North Bondi

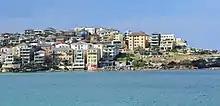
Residential development in North Bondi

Tram services to North Bondi from the CBD operated from either Circular Quay (via Bridge and Elizabeth streets) or Railway Square (via Elizabeth and Liverpool streets), to Oxford Street. The line then passed down Oxford Street to Bondi Junction, where it branched off from Bronte services, to run down Bondi Road to Fletcher Street, Campbell Parade and then to the North Bondi tram terminus. A feature of this line was the large three track terminus cut into a hillside at North Bondi, which opened in 1946, as well as an underpass at 331a Bondi Road. Trams entered onto Campbell Parade via the under pass at a point where Bondi Road was too steep. The underpass and cutting have now been filled in, part of which is now public reserve and units.